Higanbana no Saku Yoru ni

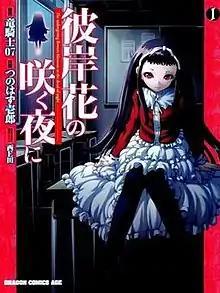
Cover of volume 1 of "Higanbana no Saku Yoru ni", published by Fujimi Shobo, showing Higanbana

, subtitled "The Unforgiving Flowers Blossom in the Dead of Night", is a Japanese manga written by Ryukishi07 of 07th Expansion and illustrated by Ichirō Tsunohazu. It was serialized between the May 2010 and November 2012 issues of Fujimi Shobo's "Monthly Dragon Age" magazine. 07th Expansion adapted the manga into a dōjin visual novel series, with the first game released on August 13, 2011 at Comiket 80 and the second on December 31, 2011 at Comiket 81.